Fritz Zuber-Buhler

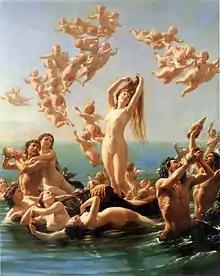
"Birth of Venus", by Fritz Zuber-Buhler, Porczyński Gallery in Warsaw

Fritz Zuber-Buhler (1822 – November 23, 1896) was a Swiss painter in the style of Academic Classicism, born at Le Locle in Switzerland.